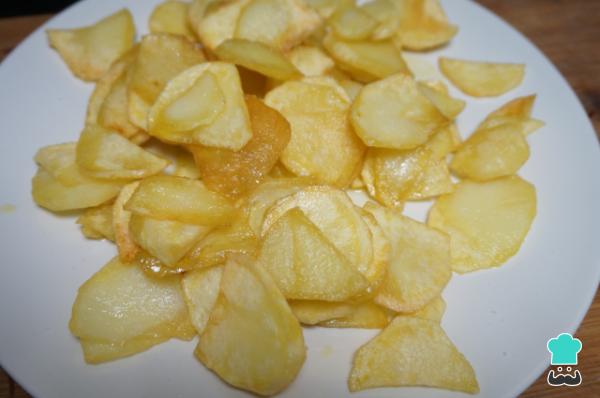
Una vez estén las patatas escurridas, colócalas en un plato y añádele sal. Mantenlas tapadas para que no se enfríen.